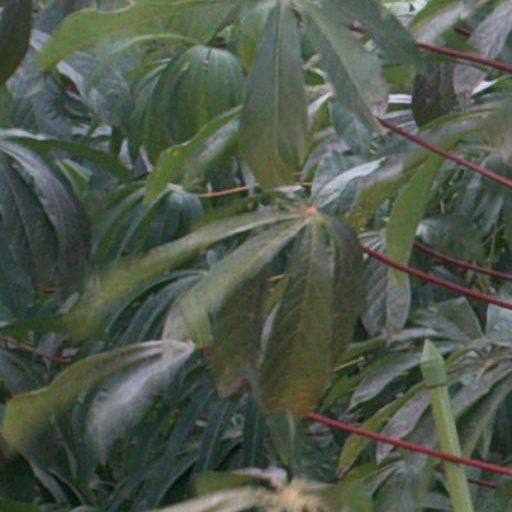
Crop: cassava